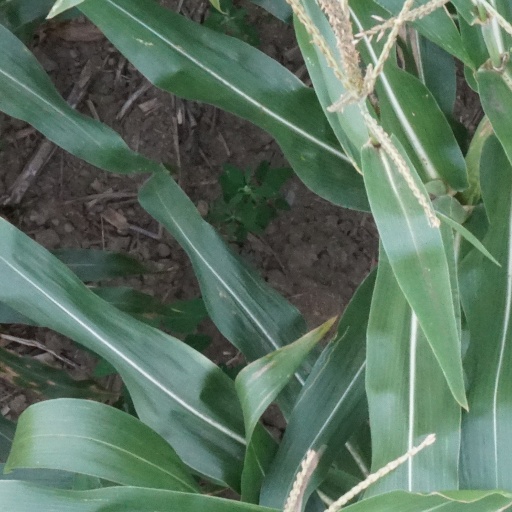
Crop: maize; corn